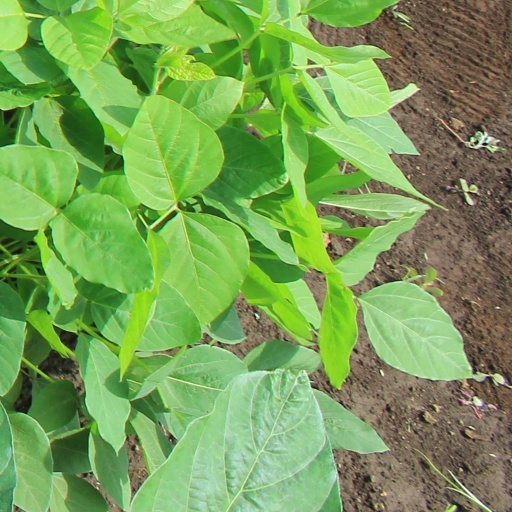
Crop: soybean